Eusebio Bardají y Azara

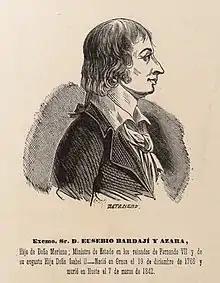

Eusebio Bardají y Azara (19 December 1776 in Graus, Spain – 7 March 1842 in Huete, Spain) was a Spanish politician and diplomat who briefly served as the Prime Minister of Spain in 1837. He also held other offices such as Minister of State. In addition, he was a senator for Cuenca from 1837 to 1840.